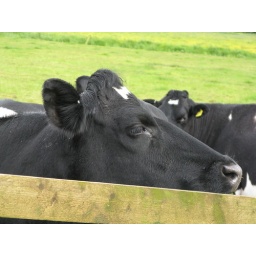
This cow was pearing over the fence to see what we were doing